Lord Robert Manners (British Army officer, died 1782)

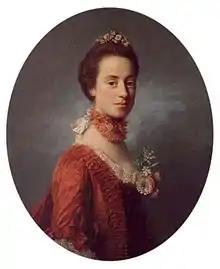

General Robert Manners left Bloxholm to his brother George, High Sheriff of Lincolnshire in 1826, whose death occurred in 1828. Both brothers having died unmarried, George left the estate to their dearest cousin, Mrs Jenney. She was the daughter of John, second Duke of Rutland, and sister of Lord Robert Manners, the father of Robert and George, making her their first cousin, once removed. However, Lady Mary Bruce (her husband being Robert Nisbet-Hamilton who changed his surname from Christopher) who was the brothers’ great niece, and eldest daughter of the 7th Earl of Elgin, contested the will, saying George had changed his will in her favour, and took the matter to court. A relative of the brothers wrote to the Editor of the "Stamford Mercury" on 26 March 1841 making it very clear that the family knew George wanted Bloxholm to go to Mrs Jenney, writing: "for it is the opinion of all who are acquainted with the circumstances, that the testator would never have made an alteration had he been in the full possession of his faculties". The matter was settled in favour of Lady Mary Bruce.